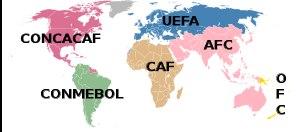
Cette liste présente les matchs de l'équipe de France de football par adversaire rencontré depuis son premier match contre l'équipe de Belgique le 1ᵉʳ mai 1904. Au 17 novembre 2019, la France a rencontré 84 adversaires.
La Liste des matchs de l'équipe d'Algérie de football par adversaire présente les matchs officiels de l'équipe d'Algérie de football par adversaire rencontré depuis sa création en 1963. Lorsqu'une rivalité footballistique particulière existe entre l'équipe d'Algérie et une autre sélection nationale, une page spécifique est parfois proposée.
L'équipe de Suisse de football est constituée par une sélection des meilleurs joueurs suisses sous l'égide de l'Association suisse de football. Surnommée « la Nati », elle représente le pays lors des compétitions internationales.
Cette liste présente les matchs de l'équipe de Suisse de football par adversaire rencontré depuis sa création en 1905.
L'équipe de Belgique de football est la sélection de joueurs belges représentant le pays lors des compétitions internationales de football masculin, sous l'égide de la Royal Belgian Football Association.
La Fédération internationale de football association est la fédération sportive internationale du football, du futsal et du football de plage. Association des fédérations nationales fondée le 21 mai 1904 à Paris, elle a pour vocation de gérer et de développer le football dans le monde. La Coupe du monde de football est créée en 1924 par Jules Rimet, président de la fédération internationale de 1920 à 1954. Le terme Football Association est le nom originel du football, utilisé pour le distinguer des autres sports de ballon.
Cette liste présente les matchs de l'équipe du Portugal de football par adversaire rencontré. Lorsqu'une rivalité footballistique particulière existe entre le Portugal et un autre pays, une page spécifique est parfois proposée. Au 11 septembre 2019, le Portugal a rencontré 81 adversaires.